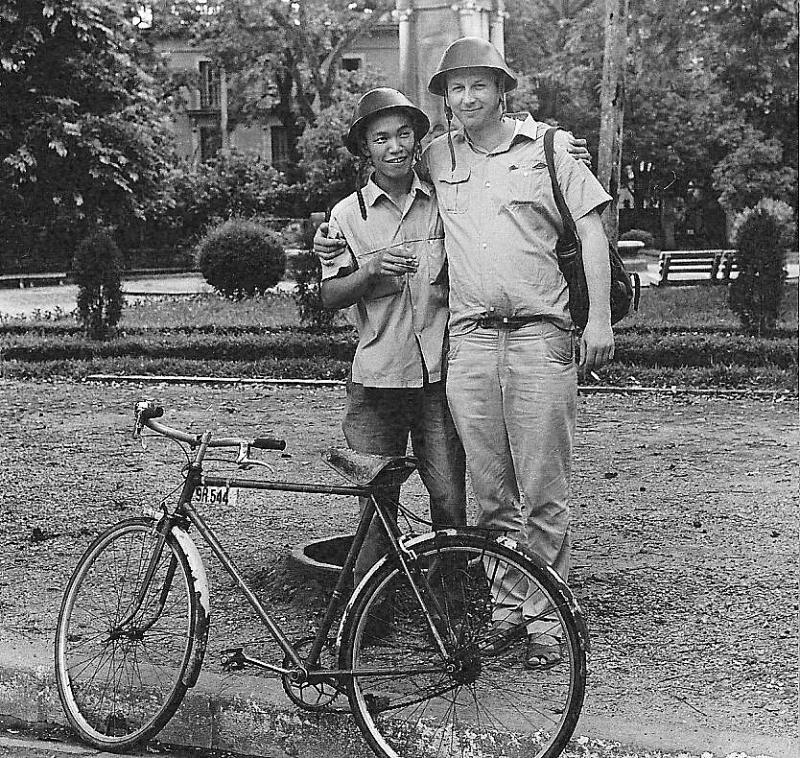
ở phía trước của hai người đàn ông có một chiếc xe đạp